Fort Namaqua

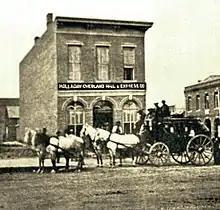
The Holladay Overland Mail & Express Co. stagecoach office was on the southwest corner of fifteenth and Market Streets in Denver. Circa 1860s.

The first permanent settler in the Big Thompson Valley, Medina established a trading post called Fort Namaqua. He recruited people from his hometown of Taos to help build log buildings for the settlement called Namaqua of 100 people. It was located on the crossing of several trails, including the Texas and Overland Trails, the Denver and Laramie Trails, and branches off the South Platte, and old Oregon Trails. The fort was located west of the present-day Namaqua Road and on the north side of the Big Thompson River, where Medina built and operated a toll bridge.